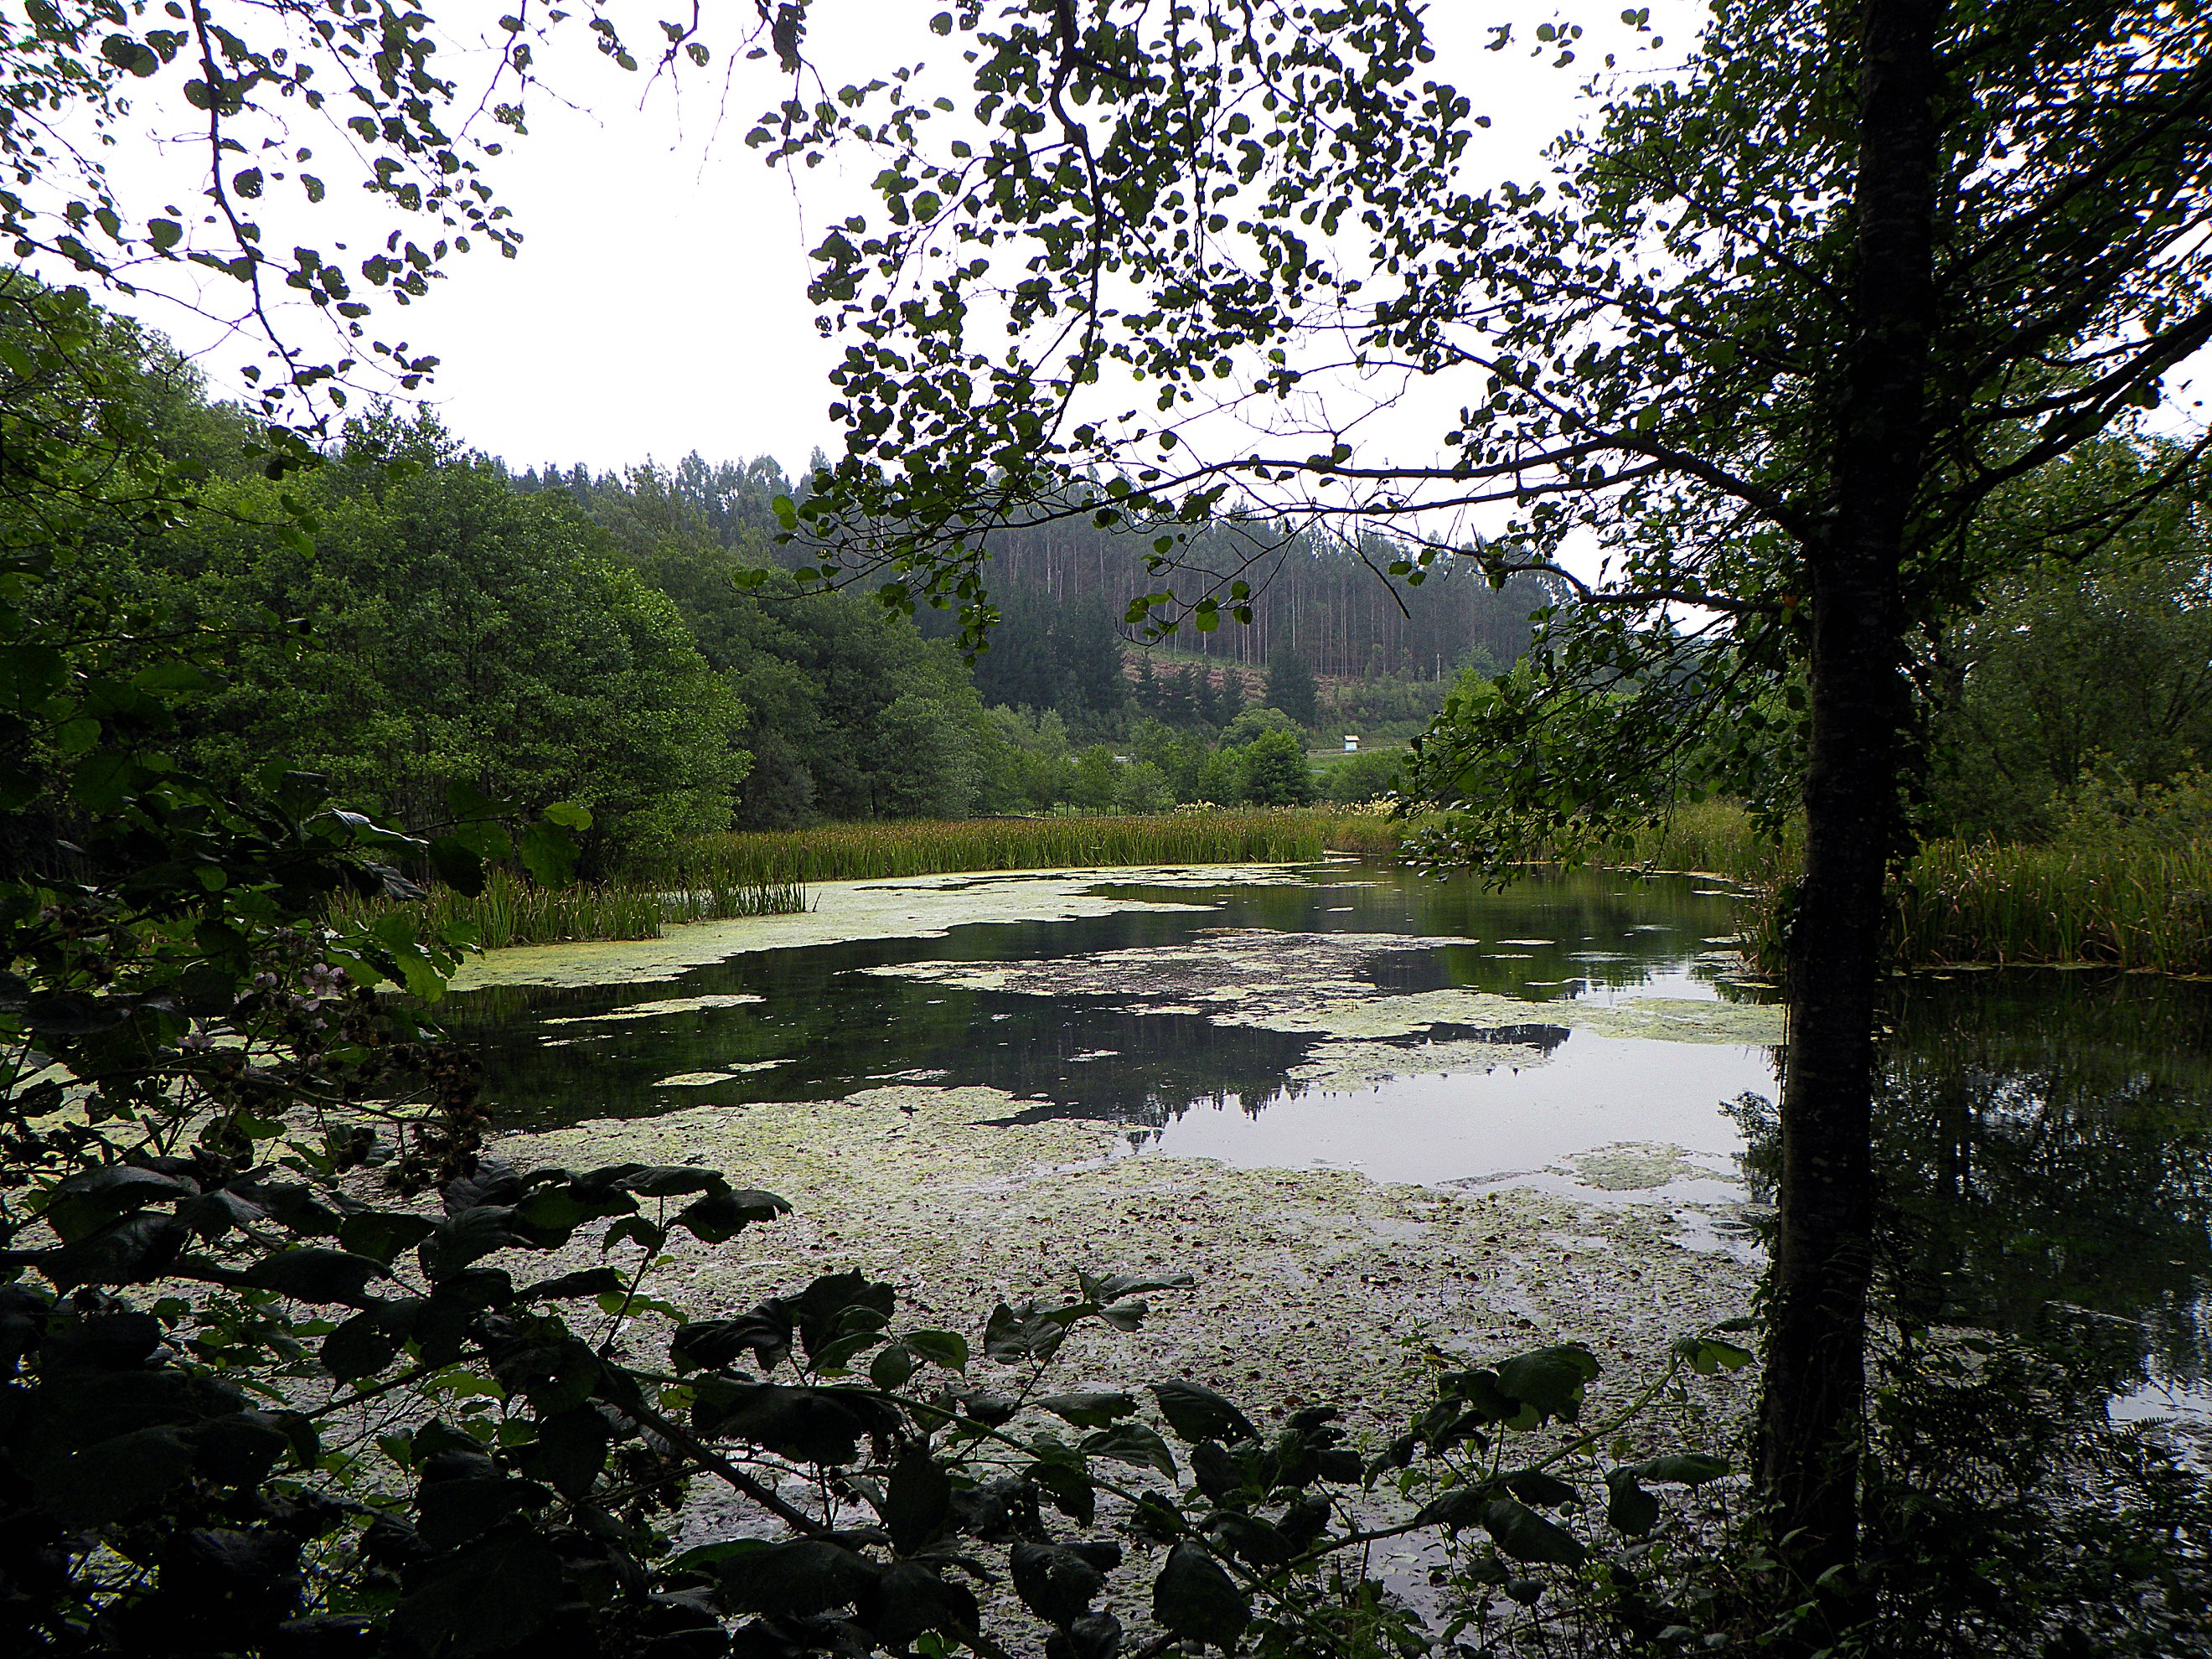
tree, water, nature, forest, wilderness, lake, river, pond, stream, reflection, reservoir, waterway, body of water, spain, wetland, galicia, lugo, woodland, habitat, ecosystem, watercourse, espana, ggl1, galiza, natural environment